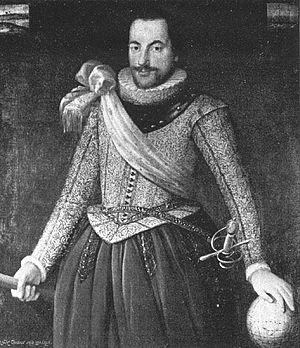
Sir Thomas Button est un navigateur anglais.